Homer the Great

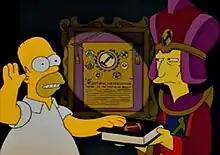
Homer being sworn in to the Stonecutters by Number One, who is voiced by Patrick Stewart in the episode.

"Homer the Great" is the twelfth episode of the sixth season of the American animated television series "The Simpsons". It originally aired on Fox in the United States on January 8, 1995. In the episode, Homer (Dan Castellaneta) joins an ancient secret society known as the Stonecutters.